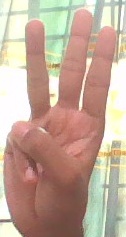
ASL sign: W